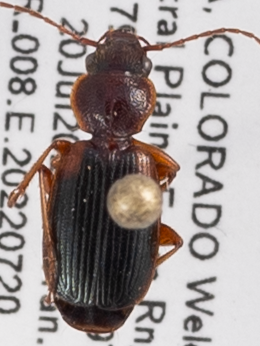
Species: Cymindis planipennis
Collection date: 2022-07-20
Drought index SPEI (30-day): -0.13
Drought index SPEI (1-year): -2.09
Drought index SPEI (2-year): -1.16